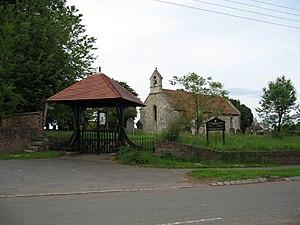
Askham Bryan est un village et une paroisse civile du Yorkshire du Nord, en Angleterre. Il est situé à une dizaine de kilomètres au sud-ouest de la ville d'York. Administrativement, il relève de l'autorité unitaire de la Cité d'York. Au recensement de 2011, il comptait 564 habitants.